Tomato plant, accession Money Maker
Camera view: vertical (180 deg); turntable rotation: 90 degrees
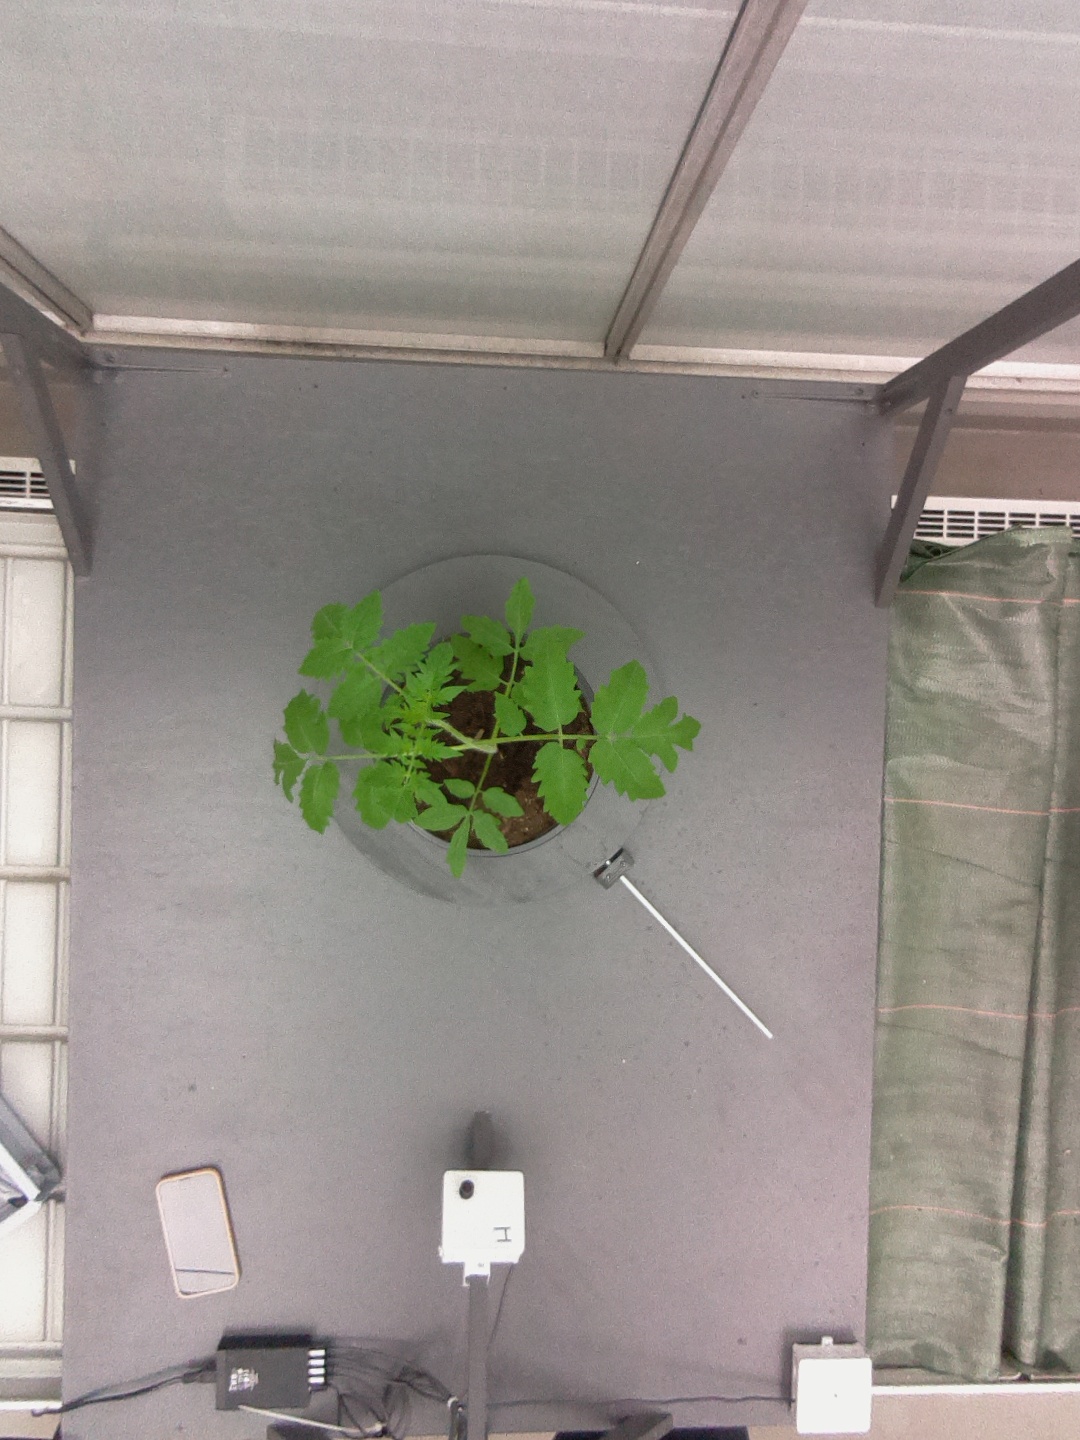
BBCH growth stage 13: 6 of true leaves visible